Jamnagar

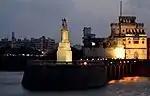
lakhota palace

Pratap Vilas Palace, built during the rule of His Royal Highness Ranjitsinhji, features European architectural style with Indian carvings. It is an imitation of the Victoria Memorial Building in Calcutta, but its domes are in the tradition of Indian architecture. Three of the domes are glass. The palace's columns feature carvings of creepers, flowers, leaves, birds, and animals. The 2001 earthquake caused some damage to its parapets and the separation of some upper walls at the roof level in some corners. Willingdon Crescent (known Darbargarh Market now) was constructed by Ranjit Singh to replace a slum area. Inspired by Singh's European travels, it is an arcade of cusped arches, bigger on the ground floor and smaller on the upper storey. It has pilasters on the curving walls and balusters on the parapet. There is a statue of Jam Saheb in the center of the crescent. The 2001 Gujarat earthquake caused slight damage to this shopping area.